5th Canadian Division

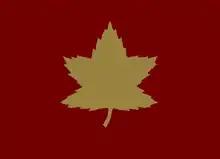
Formation patch used to identify vehicles of the 5th Canadian (Armoured) Division during the Second World War.

The 5th Canadian (Armoured) Division was a Canadian division during World War II. Following its redesignation from 1st Canadian Armoured Division, the bulk proceeded overseas in one main convoy, arriving in the United Kingdom at the end of November 1941.